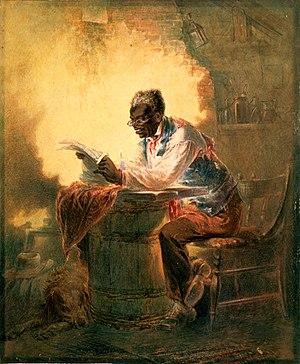
L'Emancipation Proclamation ou Proclamation de l'émancipation est la 95ᵉ proclamation du président des États-Unis Abraham Lincoln promulguée le 1ᵉʳ janvier 1863 qui abolit l'esclavage sur l'ensemble du territoire des États-Unis. Elle désigne deux décrets d'Abraham Lincoln pendant la guerre de Sécession. Le premier, daté du 22 septembre 1862, déclare libre dès le 1ᵉʳ janvier 1863 tout esclave résidant sur le territoire de la Confédération sudiste qui n'est pas sous le contrôle de l'Union. Le second, daté du 1ᵉʳ janvier 1863, désigne explicitement les États concernés.
John Wolcott Phelps est un brigadier général de l'armée de l'Union, qui pendant la guerre de Sécession se distingue par son action en faveur des esclaves de la Louisiane occupée par le Nord : à la mi-1862, avant que les autorités n'en aient eu et accepté l'idée, il veut armer les esclaves qui ont fui leurs propriétaires et les organiser en régiments.